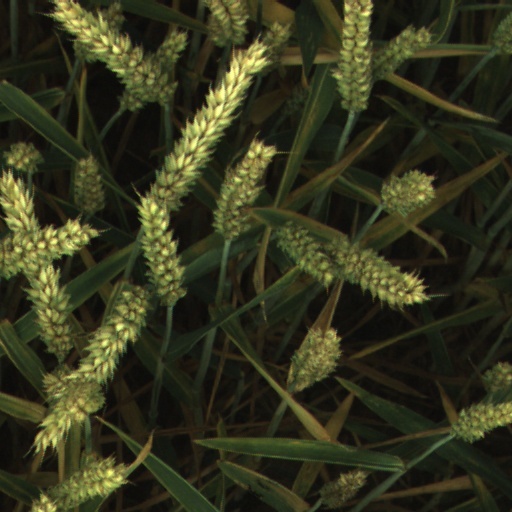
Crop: wheat